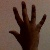
The image shows a hand gesture representing the number 5 in Indian Sign Language.